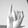
ASL letter: I